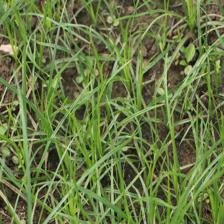
Label: Grass